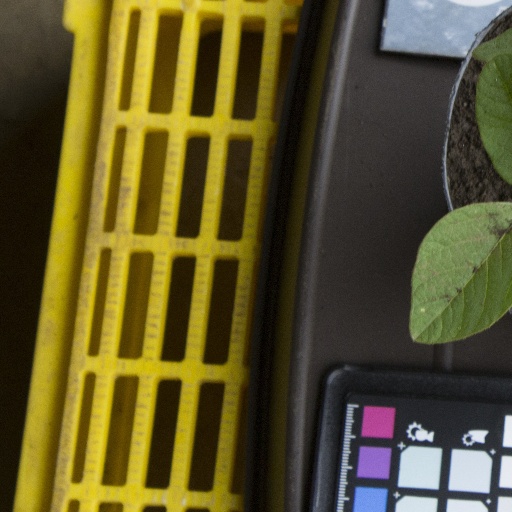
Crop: soybean